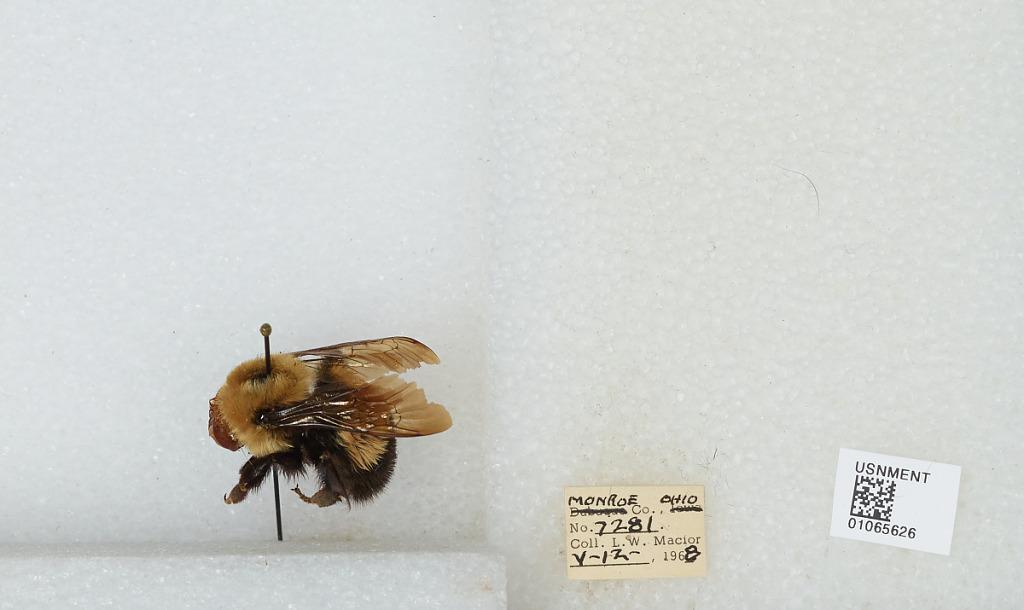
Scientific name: Bombus (Bombus) affinis Cresson
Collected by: L. Macior
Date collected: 1968-5-12
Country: United States
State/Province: Ohio
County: Monroe
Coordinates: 39.73, -81.08